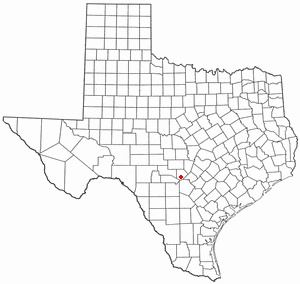
La ville de Boerne est le siège du comté de Kendall, dans l’État du Texas, aux États-Unis. Sa population s’élevait à 10 471 habitants lors du recensement de 2010, estimée à 16 056 habitants en 2017.